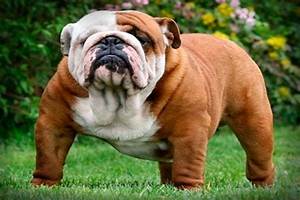
Label: dog